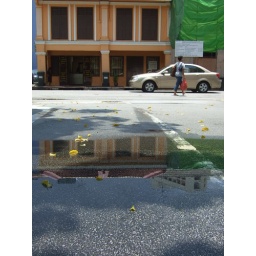
My favourite building near my house